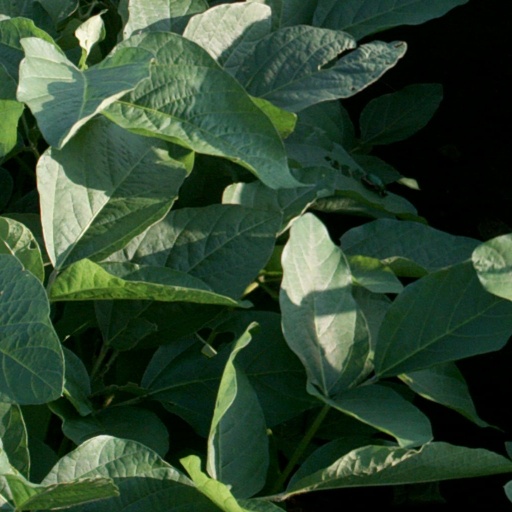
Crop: soybean